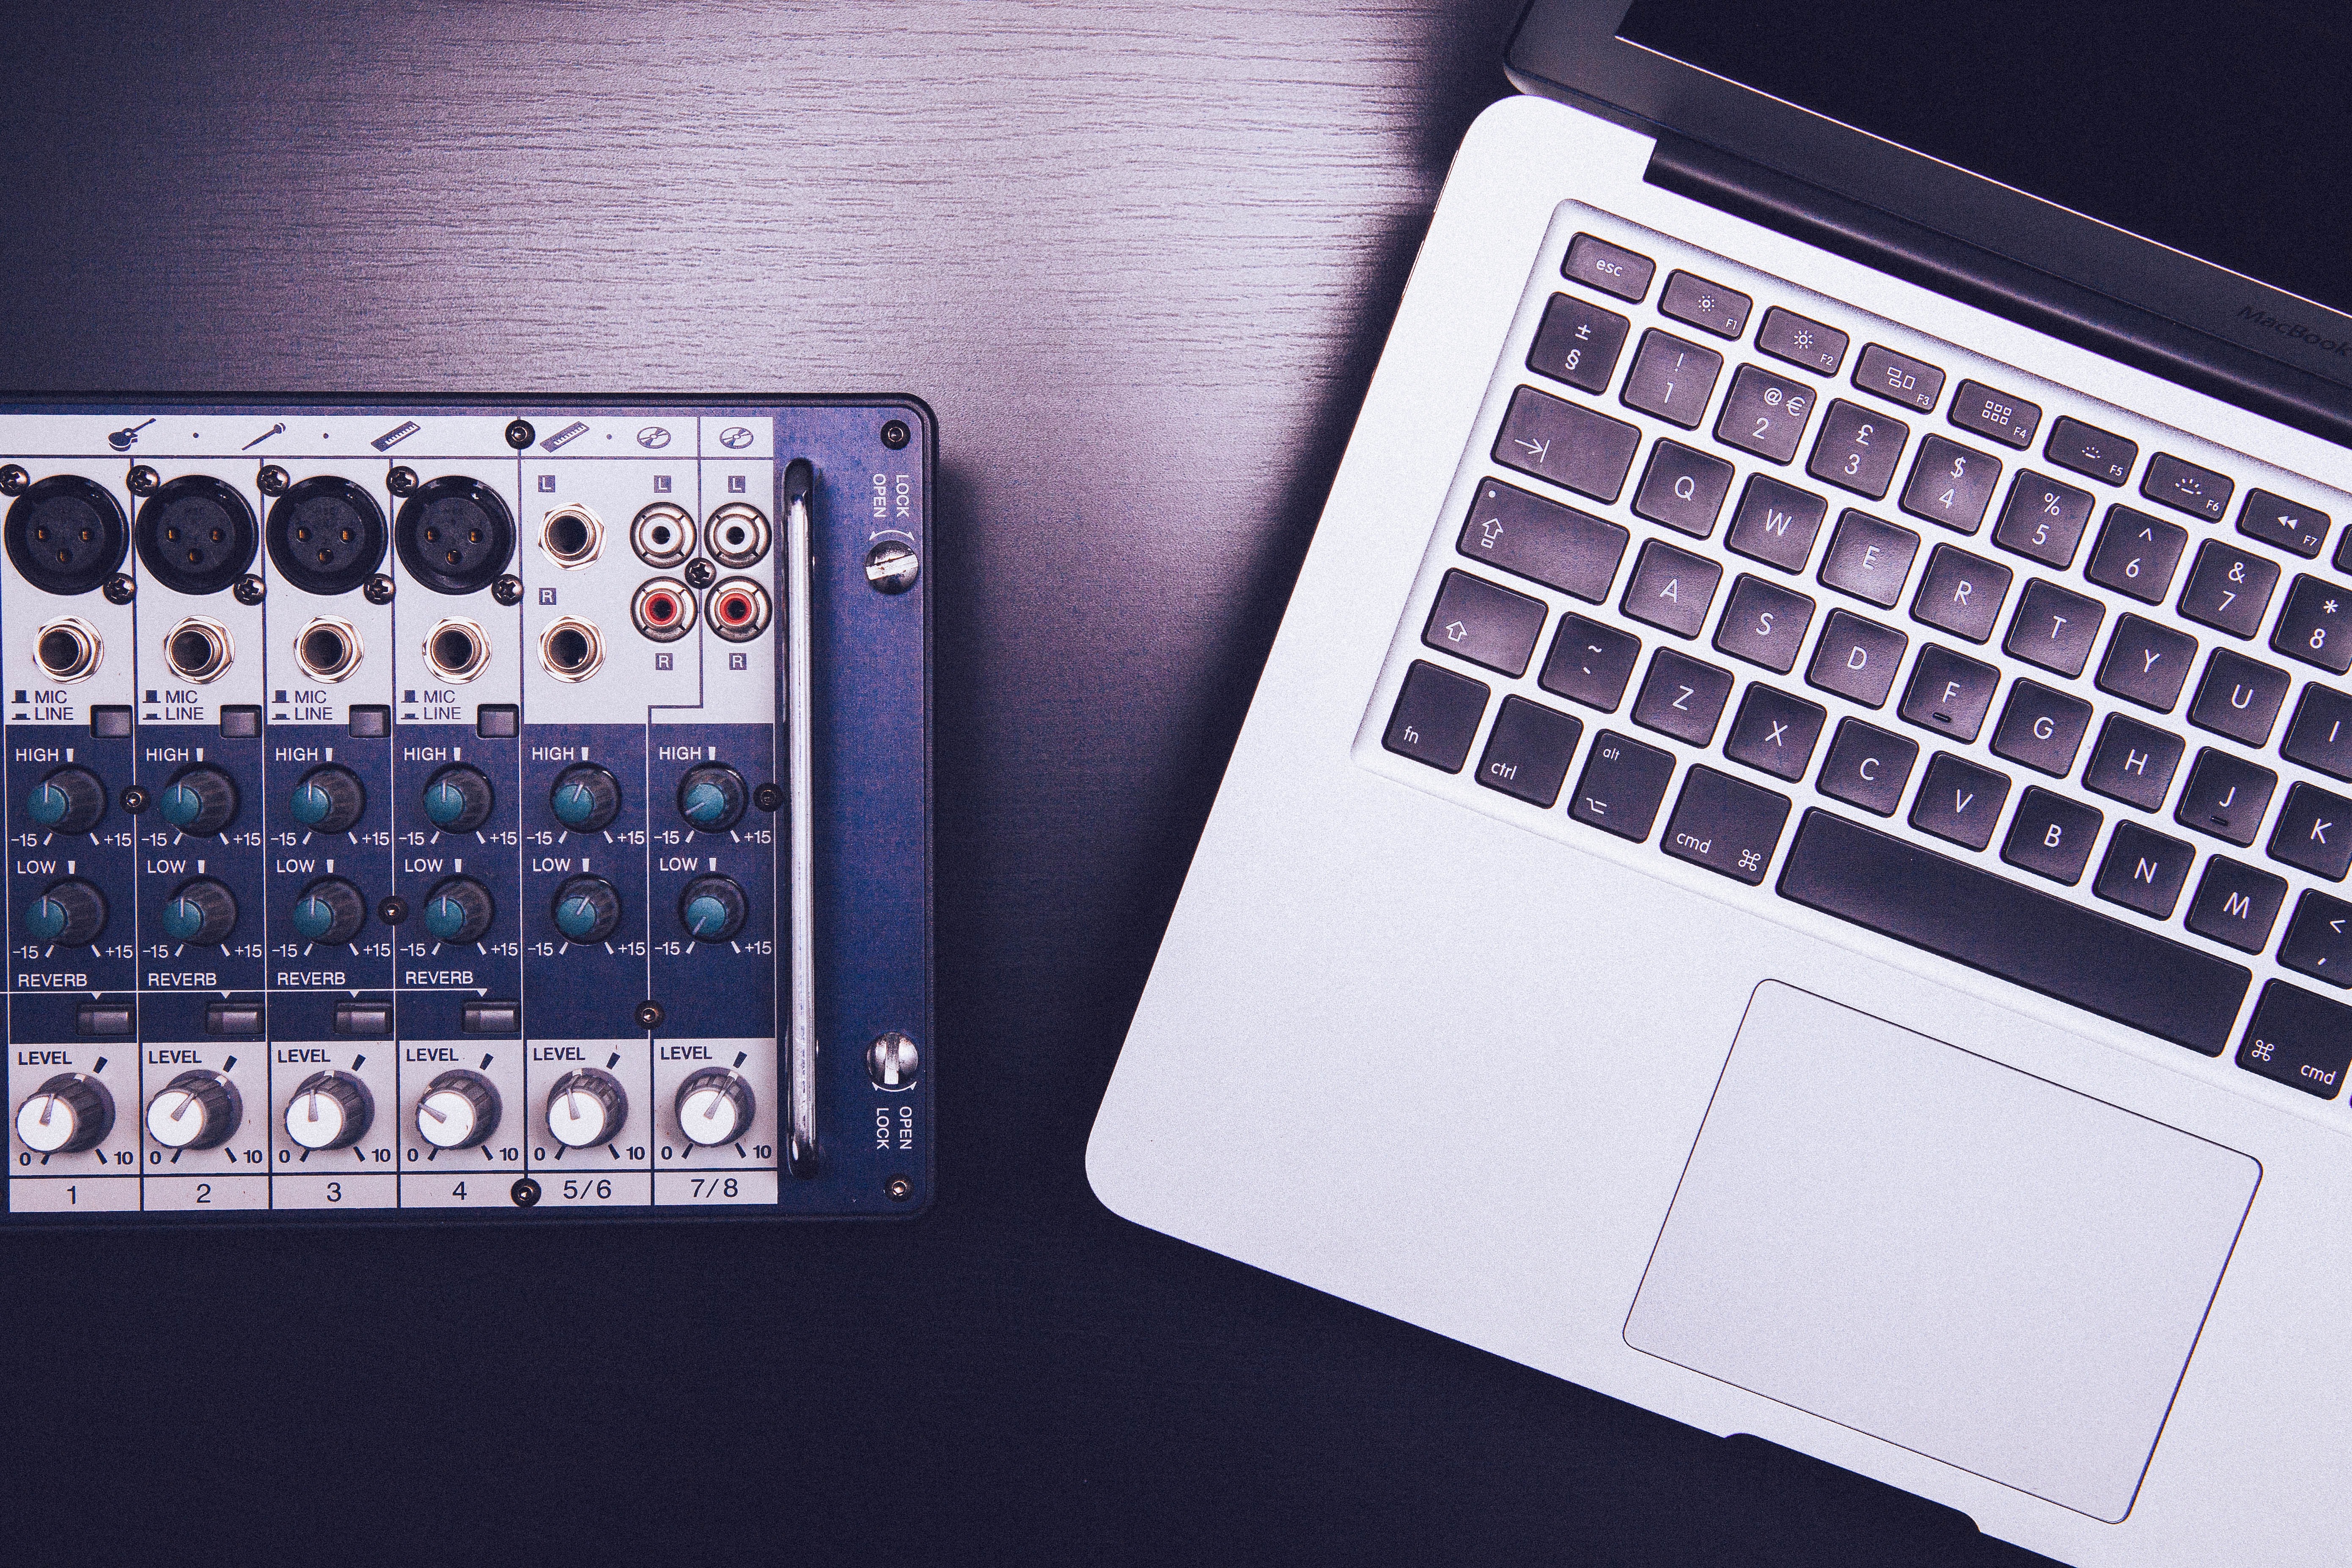
laptop, notebook, technology, brand, product, mixer, multimedia, computers, computer keyboard, audio equipment, personal computer, computer hardware, personal computer hardware, electronic instrument